2018 West Java earthquake

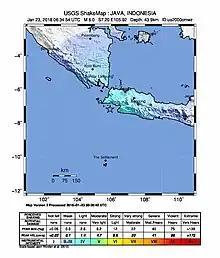
2018 Banten Earthquake shakemap

On 23 January 2018, at 13:34:50 Western Indonesian Time (06:34:54 UTC), an earthquake struck the Indonesian island of Java near the regency of Lebak. The earthquake, measured 5.9 on the , occurred approximately 40 kilometres south of the village of Binuangeun at a depth of 43.9 kilometres. The earthquake was categorized as a strong and shallow earthquake.